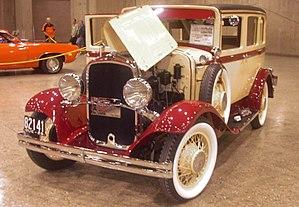
DeSoto était une marque automobile américaine appartenant à la Chrysler Corporation et qui exista de 1928 à 1960.